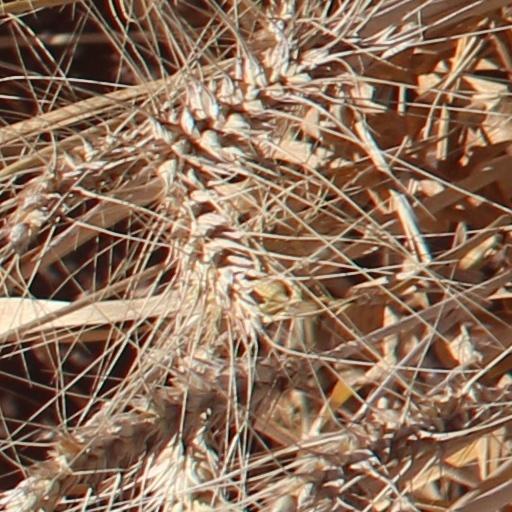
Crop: wheat